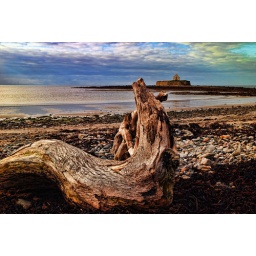
This washed up old tree trunk has been hanging around this beach for ages. It makes a great foreground.